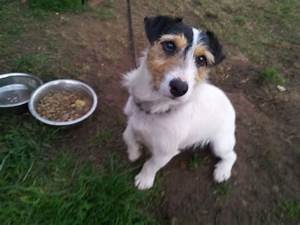
Label: cane